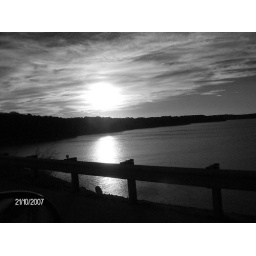
oklahoma sky in black &amp;amp; white